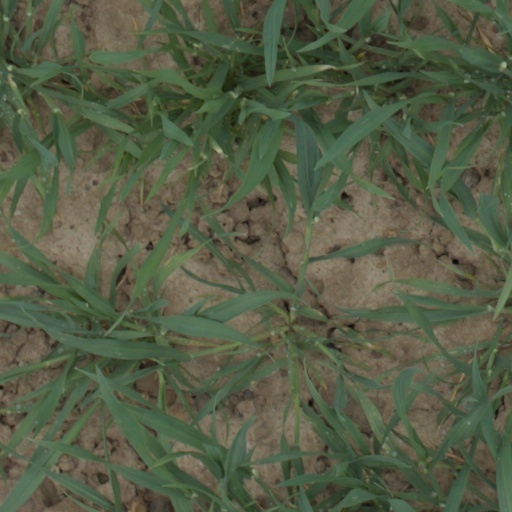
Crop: wheat